Command-Aire

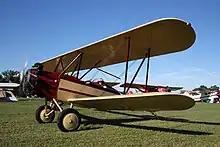
Command-Aire 5C3 N997E

The Command-Aire was an American aircraft manufacturer from the late 1920s and early 1930s based in Little Rock, Arkansas.